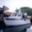
Label: ship